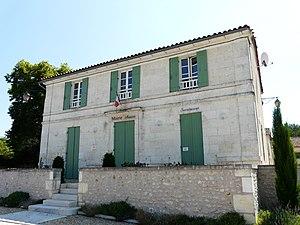
La mairie de Saint-Pardoux-de-Drône, Dordogne, France.
Saint-Pardoux-de-Drône, souvent orthographiée Saint-Pardoux-de-Dronne, est une commune française située dans le département de la Dordogne, en région Nouvelle-Aquitaine.